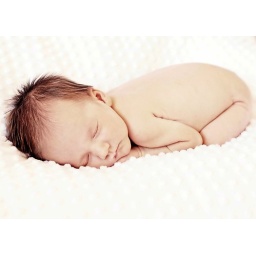
I placed the baby on a beanbag and a white chenille blanket in front of a window for this shot..